Matt Forte

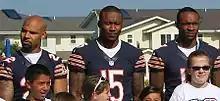
Forte with Brandon Marshall and Alshon Jeffery in 2014

In 2014, Forte solidified his reputation as one of the best receiving backs in NFL history, with five or more receptions in 14 of 16 games. This included twelve receptions for 105 yards in the fifth game, followed by ten receptions for 77 in the sixth game, becoming just the fourth Bear (since joined by Alshon Jeffery in 2015), and the second running back in NFL history with back-to-back 10+ reception games. He ended the season with 102 receptions, breaking Larry Centers' 1995 record for running backs, which was later eclipsed by Carolina Panthers running back, Christian McCaffrey in 2018. Forte also had three 100+ yard rushing games, and nine games with 100+ yards from scrimmage. He passed 1,000 yards rushing for the third consecutive season (joining Neal Anderson and Walter Payton as the only Bears to do so), and for the fifth time in his career (second only to Payton). He was ranked 48th by his fellow players on the NFL Top 100 Players of 2015.